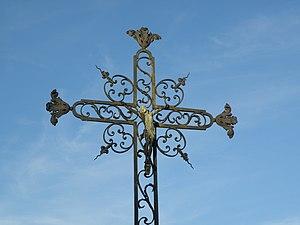
Croix du cimetière de Fouchères. 10260 Fouchères.
Fouchères, est une commune française, située dans le département de l'Aube en région Grand Est. Elle est traversée par la Seine.